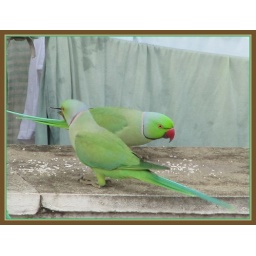
Eating rice grains kept out for them on the wall of an old building in Mumbai